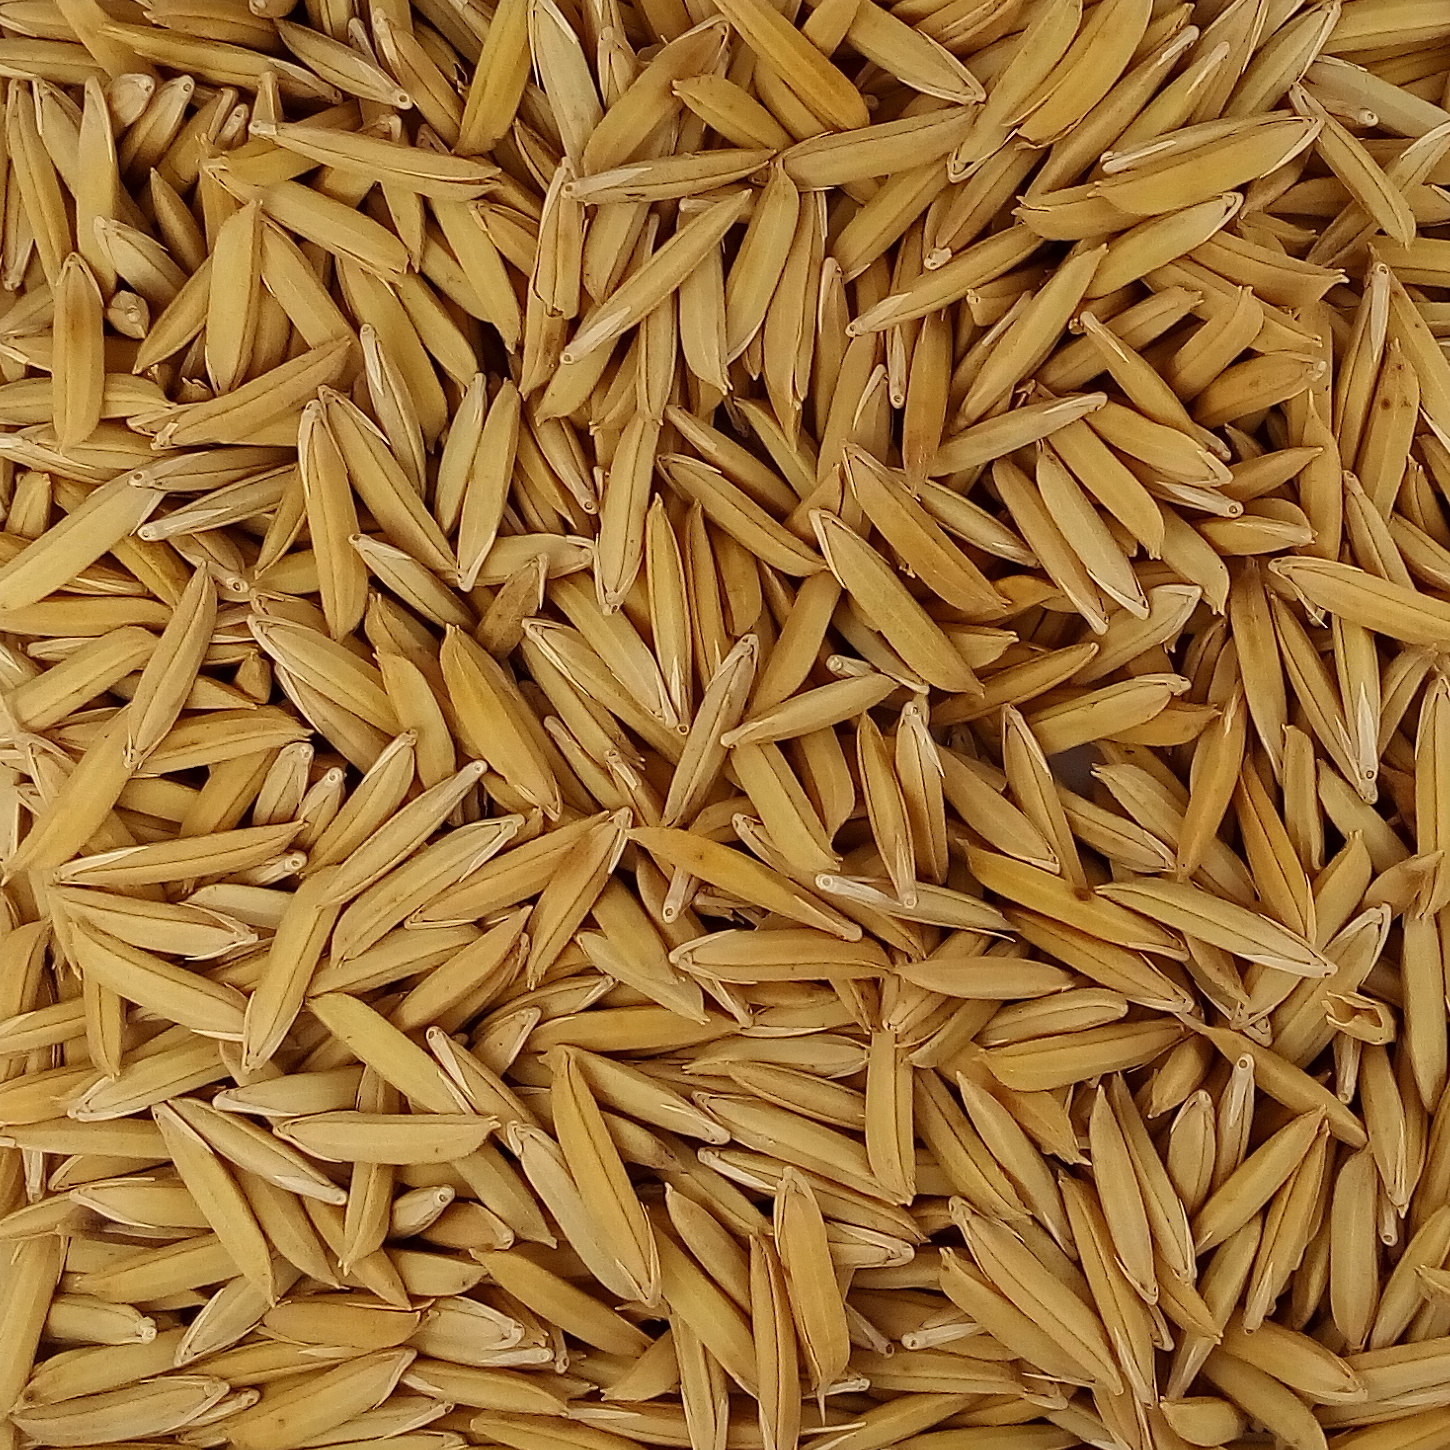
Rice seed variety: 1718